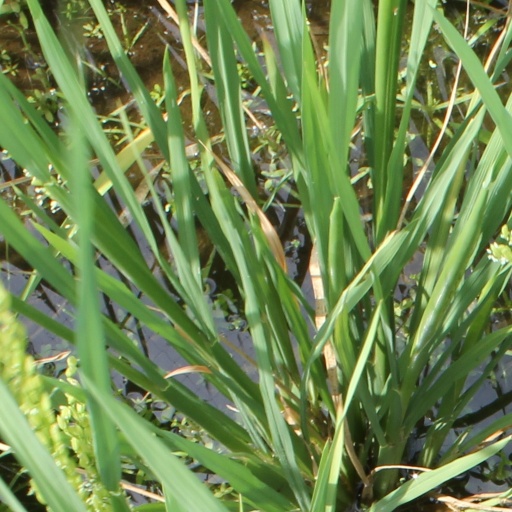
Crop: rice